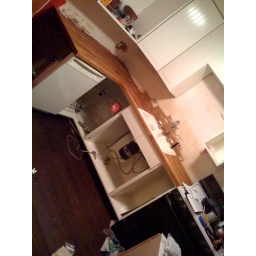
new countertops, some doors up, water flowing in sink and to dishwasher. i'm quite pleased with the progress.